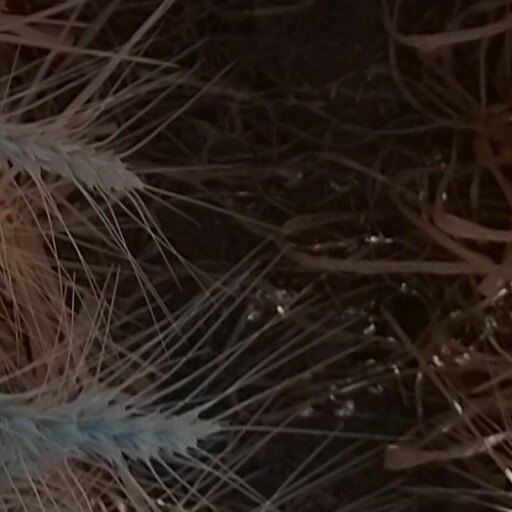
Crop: wheat